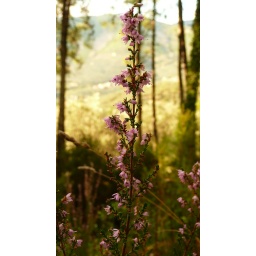
flower in mountain forest